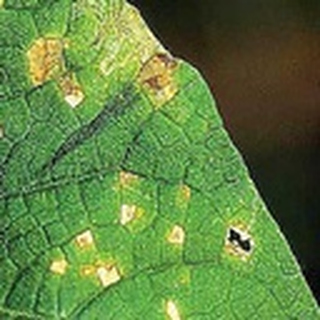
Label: cotton_target_spot